Artificial hair integrations

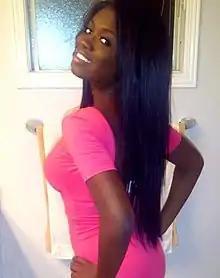
Final product of fully installed human hair weave extensions

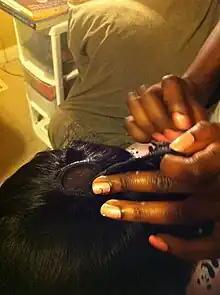
The glued netting process near completion

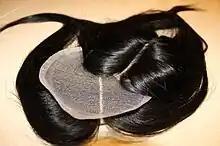
Section of a lace front used to close a weave (also called a lace or closure)

The most popular and commonly available form of hair is known as premium hair. It is sold in most beauty supply stores or online. The roots and tips of hairs are interwoven in premium hair which causes tangling. This is due to the opposing cuticle layers catching onto one another. However, as it is the most inexpensive type of hair, it is a best seller.